Coffee wilt disease

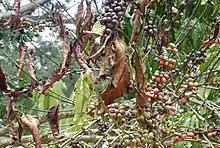
Robusta coffee tree infected by coffee wilt disease, credit The Mediae Company

Due to the nature of coffee wilt disease, coffee plants often exhibit symptoms of disruption to vascular systems. Internal symptoms are disturbances to conduction of water in the plant. External symptoms include loss of moisture on leaves, discoloration, leaf loss, dieback of the infected region, swelling of trunks, cracks in mature trees and lastly plant death. Signs of coffee wilt disease include small blackish-brown perithecia caused by the sexual stage of the fungus, and cracks in the bark which cause an observable bluish-black stain on the wood.